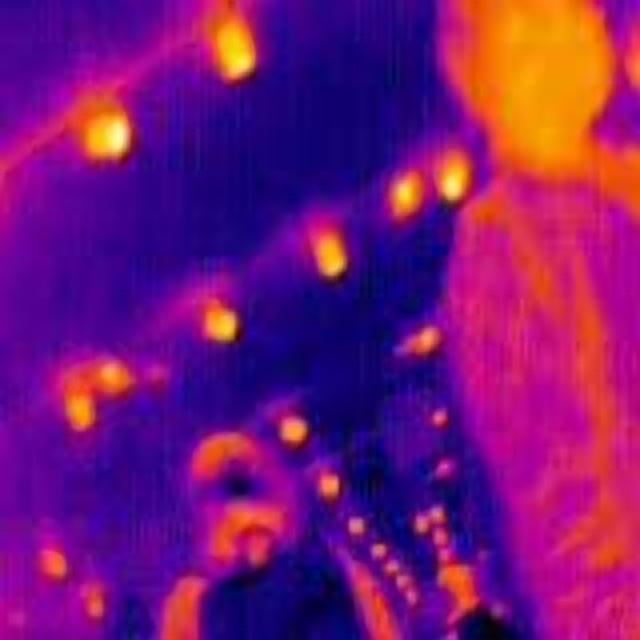
Detected objects:
label: person
label: person